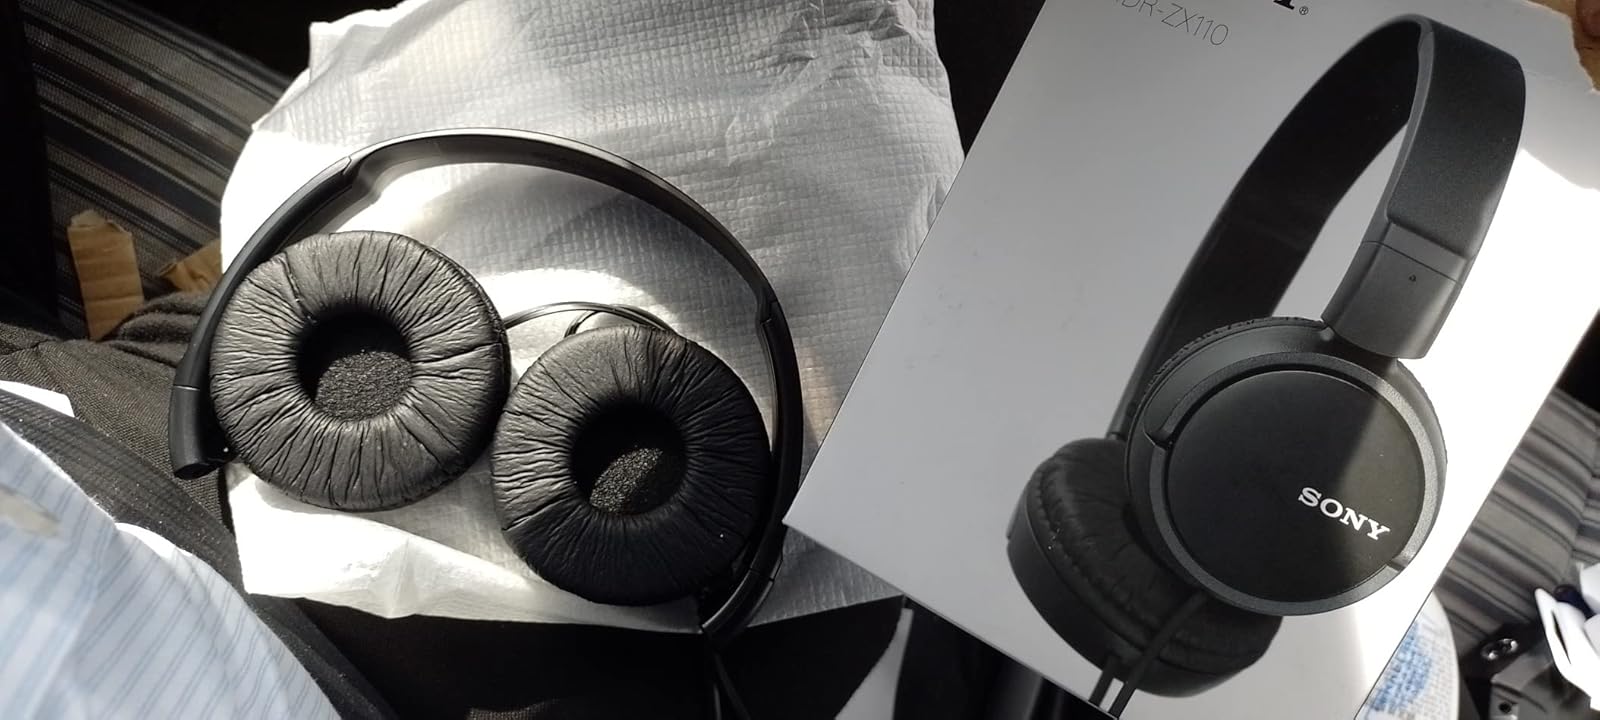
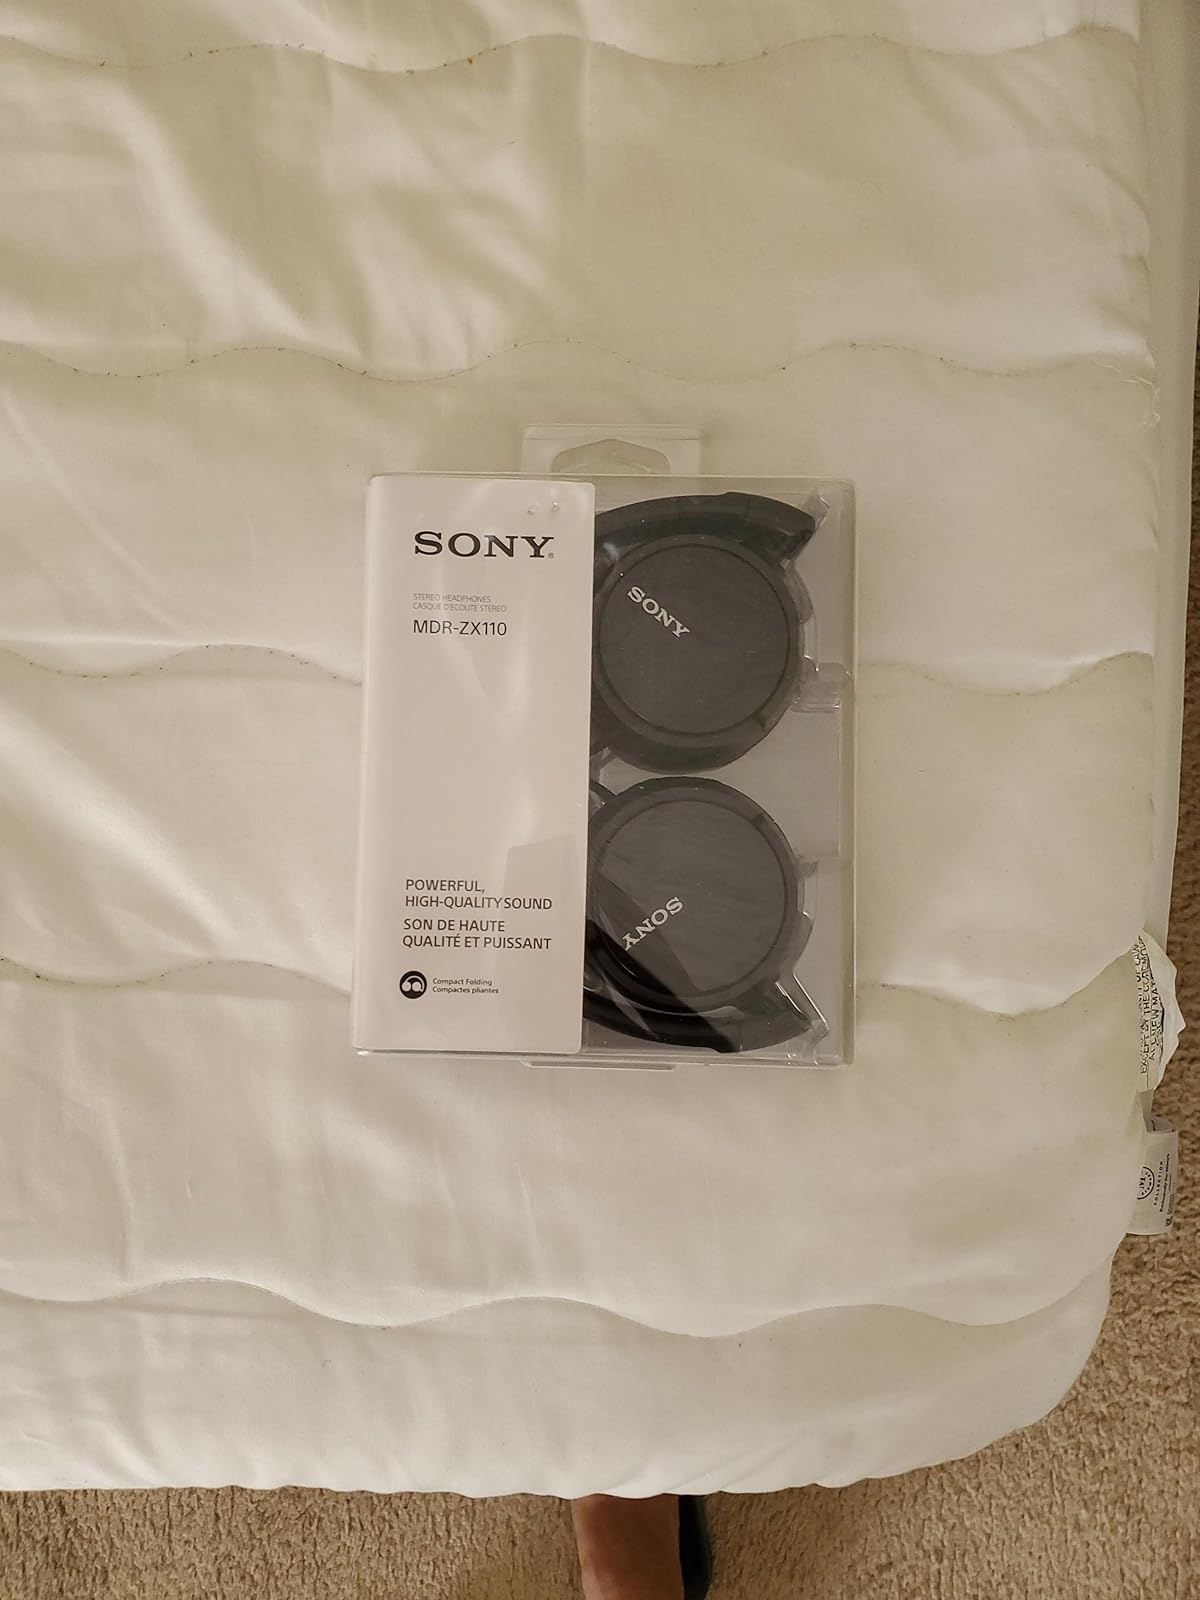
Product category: headphones
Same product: yes